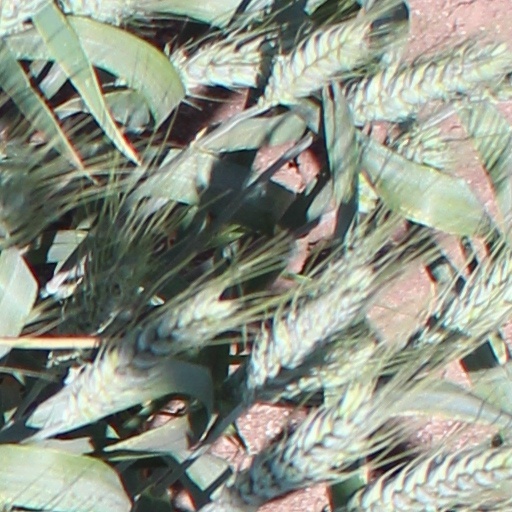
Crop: wheat